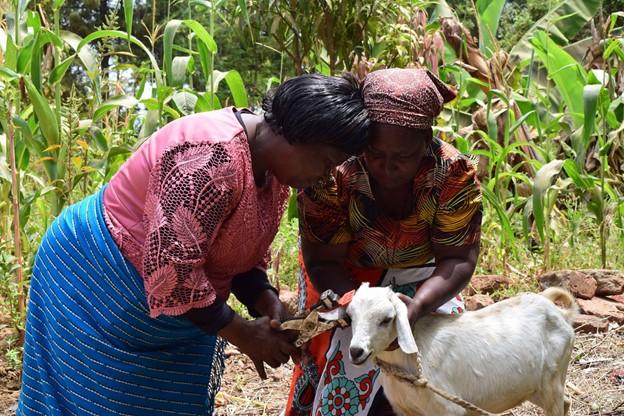
Wamama wapatao wawili wakijaribu kumuwekea alama mbuzi mwenye rangi nyeupe katika sikio lake, ili kuonesha idadi ya mifugo ambao wanayo na kusaidia endapo mbuzi huyo atapotea kuwa rahisi kupatikana.